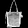
Label: Bag